A/ROSE

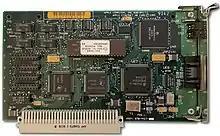
Apple released this A/ROSE-based Ethernet NuBus card with a Motorola 68000 processor.

A/ROSE and the MCP originated in August 1987 during the development of the Macintosh II. While working on various networking products for the new system, the developers realized that the existing classic Mac OS would make any "serious" card difficult to create, due to large latencies and the difficulty of writing complex device drivers. Their solution was to make an "intelligent" NuBus card that was essentially an entire computer on a card, containing its own Motorola 68000 processor, working space in RAM mirrored in the main system, and its own basic operating system. The first version of the system was ready for use in February 1988.